West Germany at the 1960 Summer Paralympics

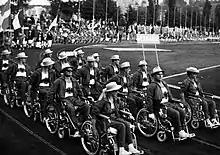
West Germany at Rome 1960

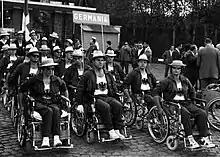
West Germany at Rome 1960

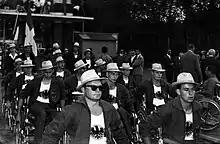
West Germany at Rome 1960

West Germany sent a delegation to compete at the 1960 Summer Paralympics in Rome, Italy. Its athletes finished third in the gold and overall medal count.